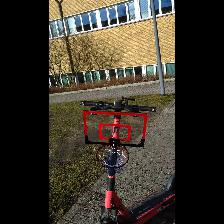
Label: NonHuman